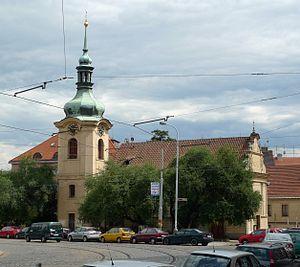
Vršovice est un quartier de Prague. Tout Vršovice se situe dans le district administratif de Prague 10. Vršovice est situé au sud-est du centre-ville. Il borde Vinohrady au nord, Nusle au sud-ouest, Michle au sud et Strašnice à l'est. Le nom est mentionné pour la première fois en 1088 dans le document fondateur du chapitre de Vyšehrad. En 1922, le quartier fut incorporé à la ville de Prague. Il compte 107 rues et 1 611 adresses et compte environ 38 700 habitants.